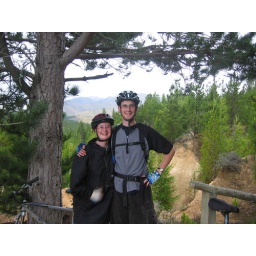
with Michael, near one tree hill